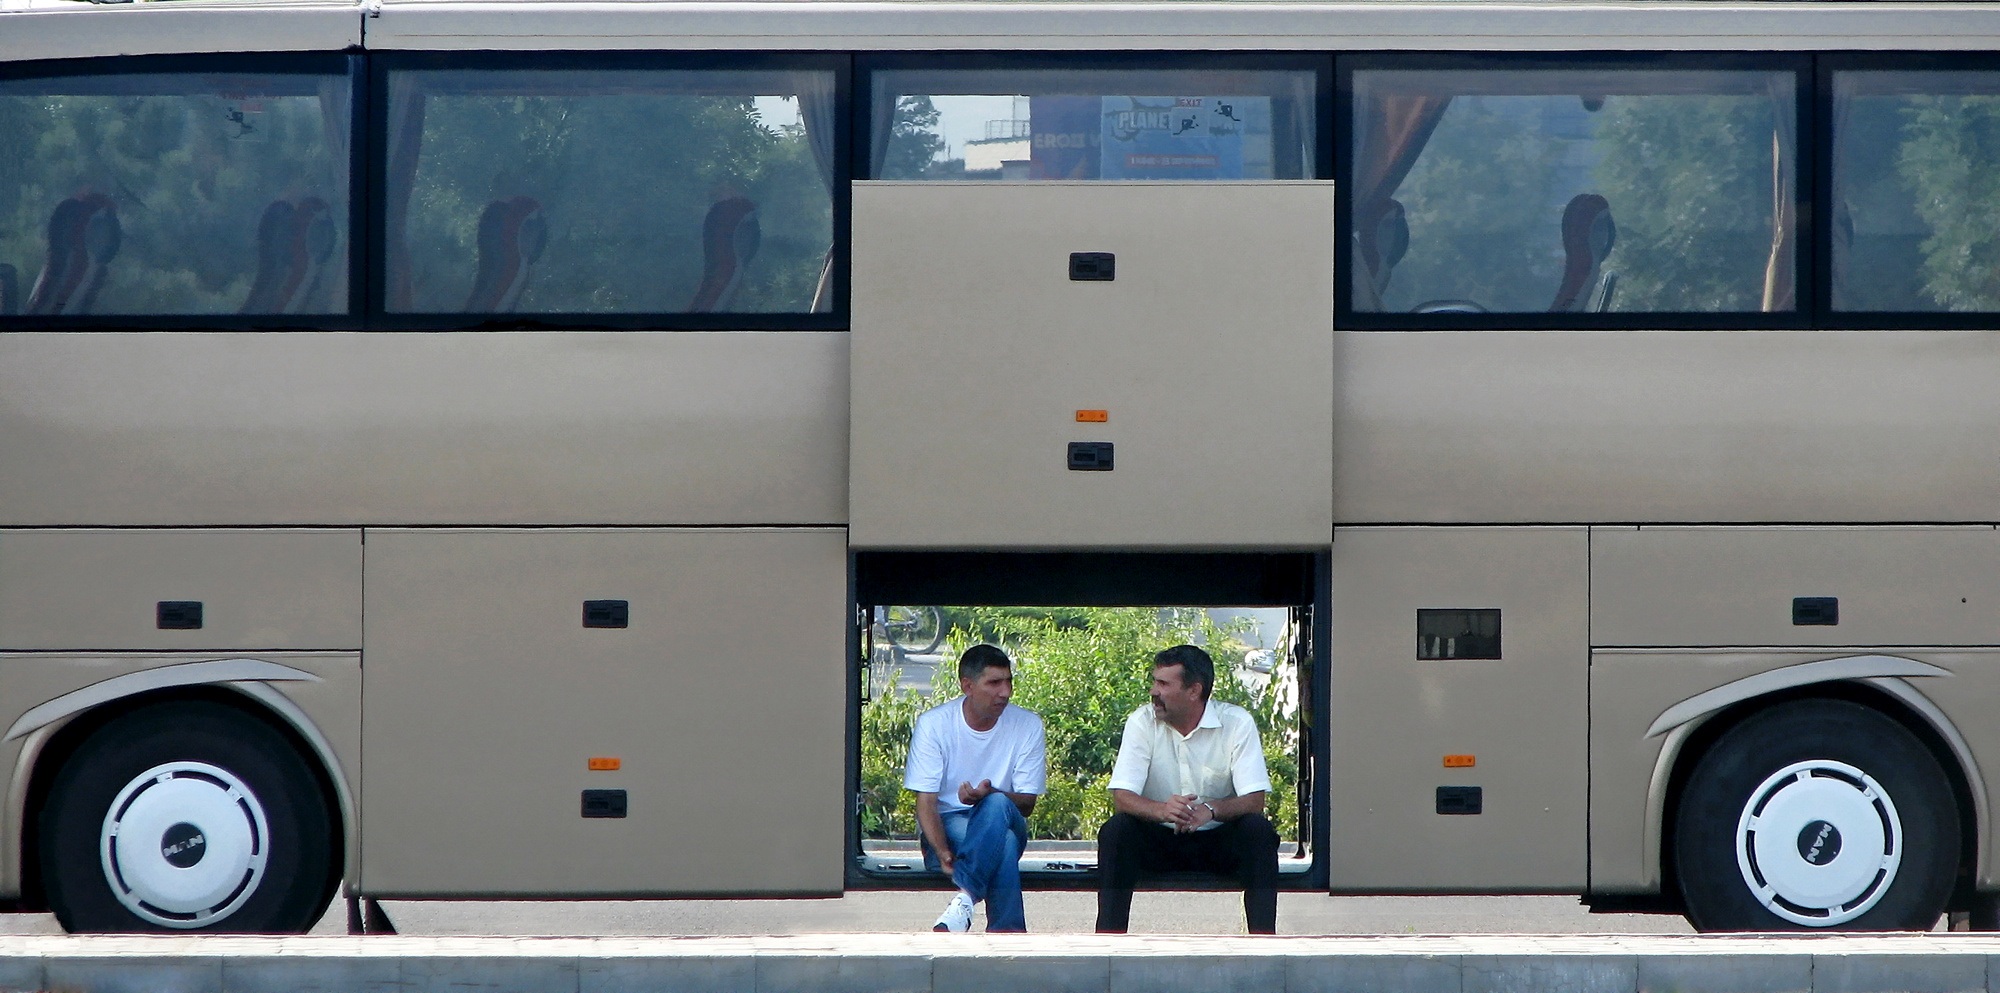
car, transport, vehicle, bus, pause, terminus, driver, coach, romania, minibus, bucharest, commercial vehicle, take a break, land vehicle, recreational vehicle, mode of transport, automobile make, compact car, tour bus service, end trip, end of line